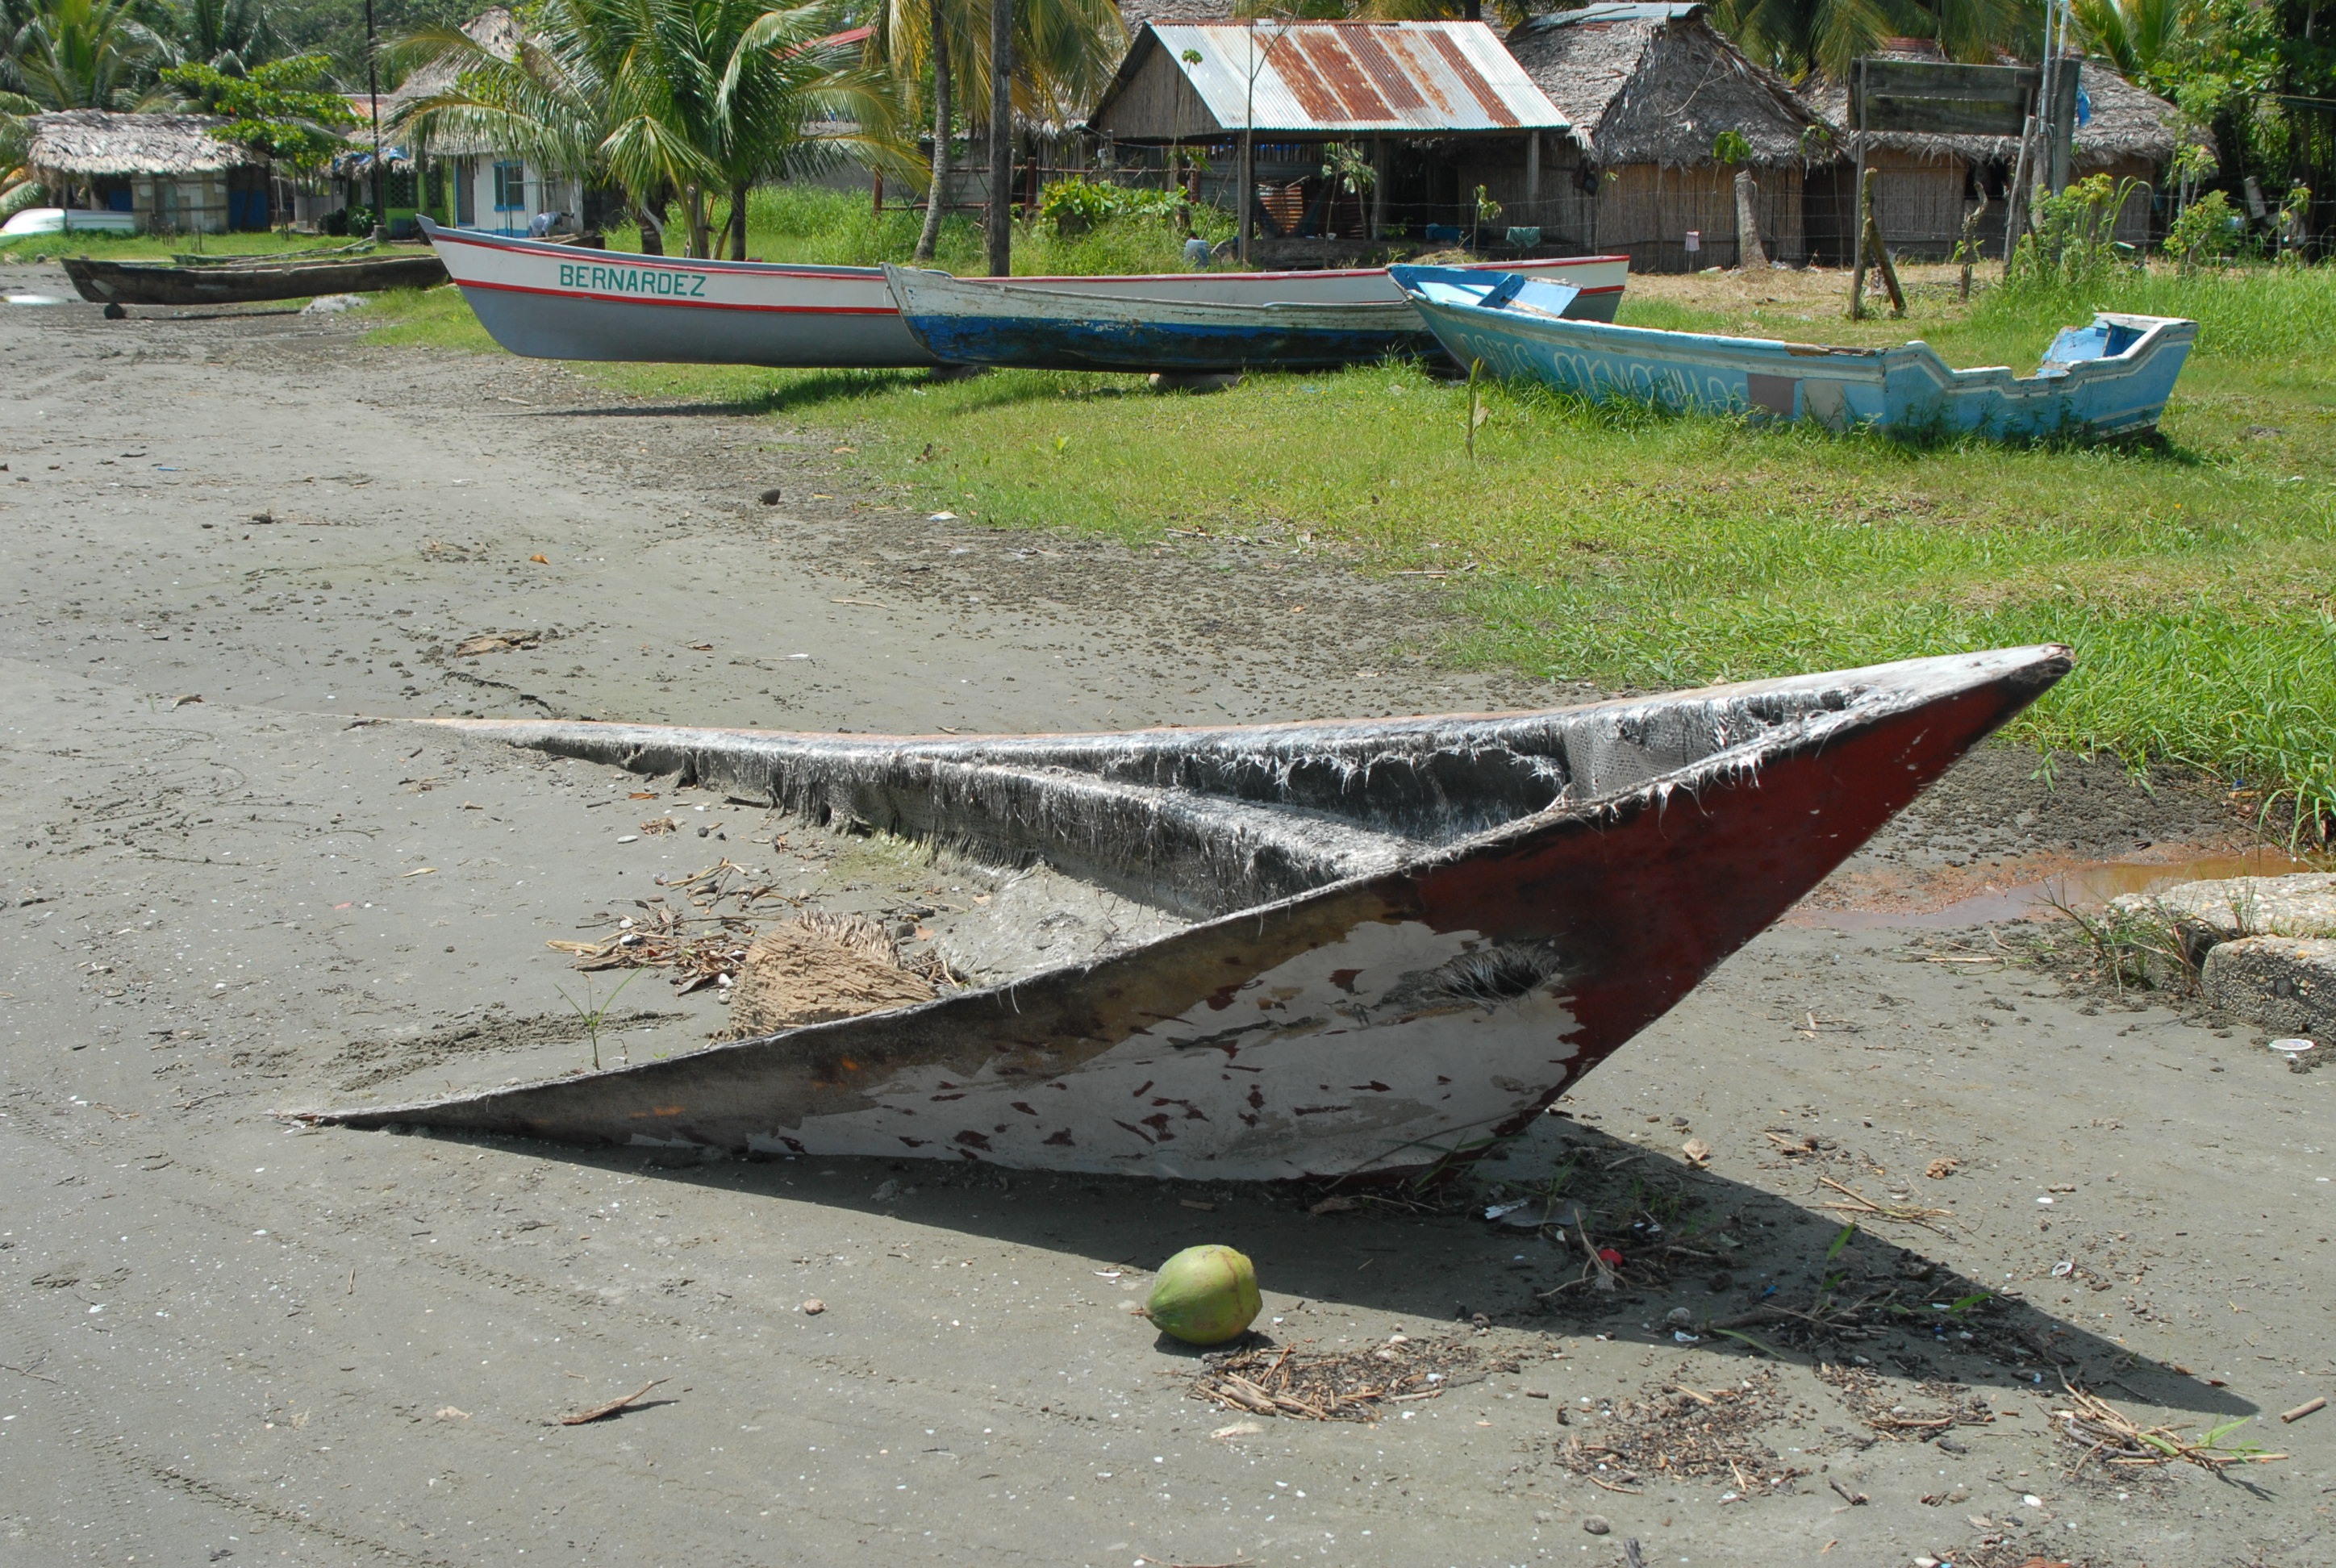
beach, boat, ship, travel, vehicle, fishing, boating, watercraft, dinghy, skiff, watercraft rowing